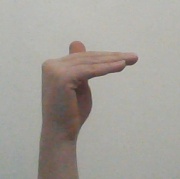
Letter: khaa